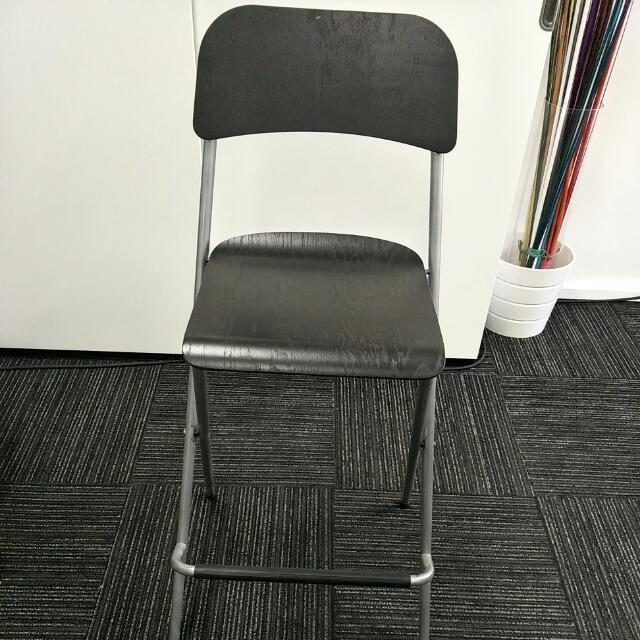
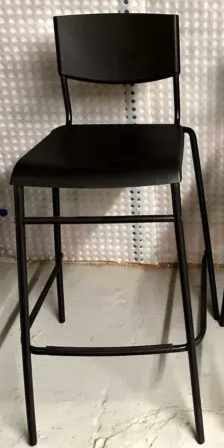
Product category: stool
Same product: no